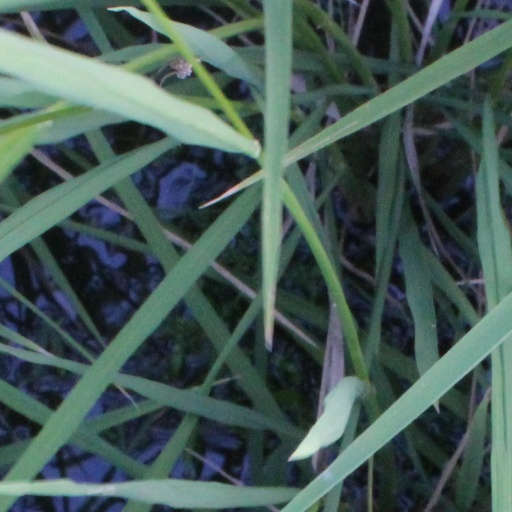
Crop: rice